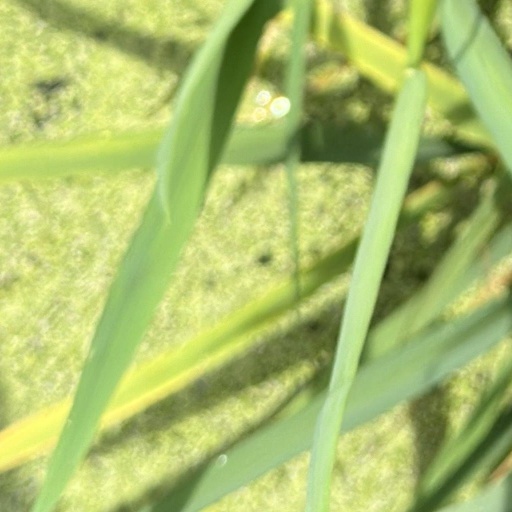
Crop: rice